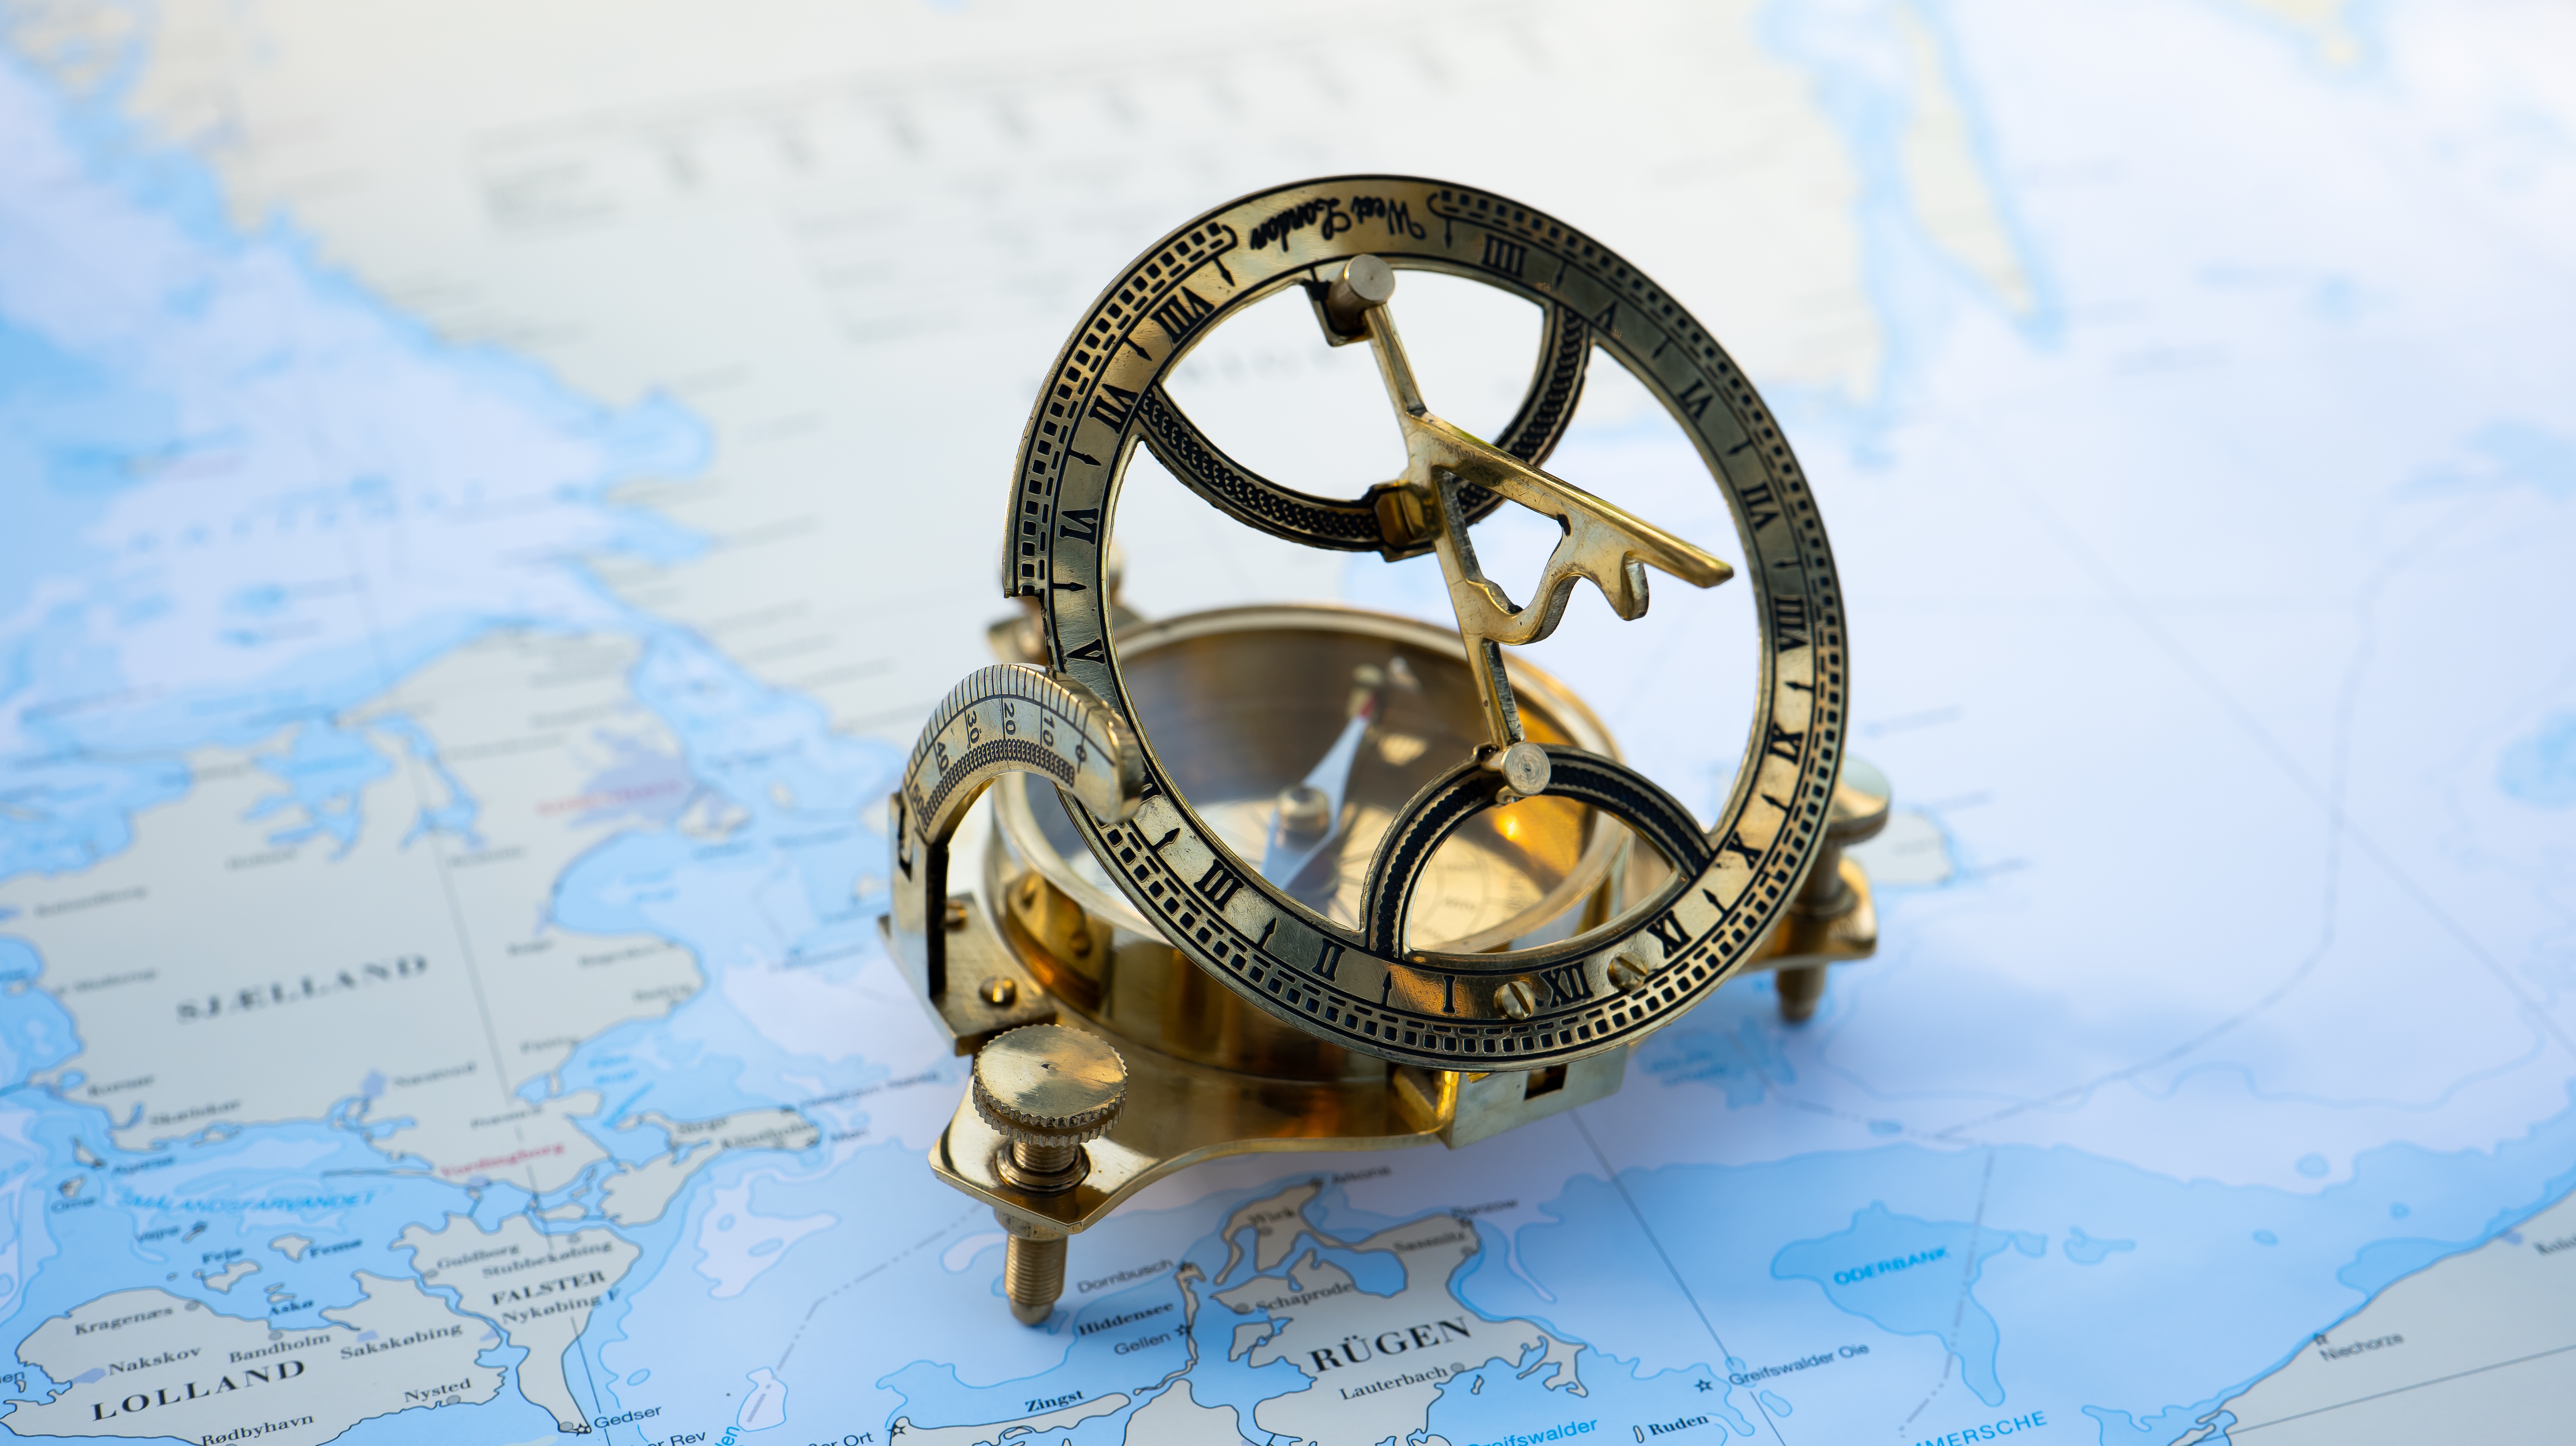
map, azure, blue, rim, crankset, font, circle, auto part, wheel, automotive wheel system, bicycle part, metal, automotive tire, electric blue, fashion accessory, clock, pattern, spoke, gear, machine, symbol, cloud, art, graphics, jewellery, reflection, bicycle drivetrain part